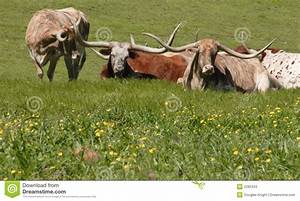
Label: cow